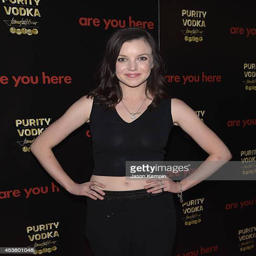
person attends the premiere of